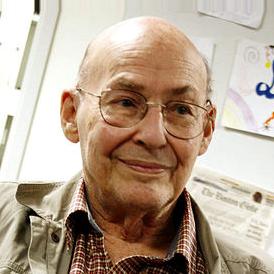
Age: 80